Cetatea Albă County

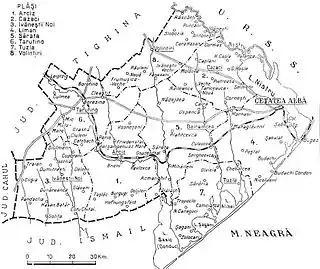
Map of Cetatea Albă County as constituted in 1938.

On the territory of Cetatea Albă County there were two urban localities: Cetatea Albă, a city and the county seat, and , an urban commune (town).